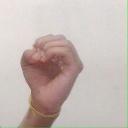
अक्षर: ऊ